Utica Zoo

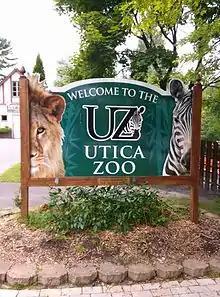
Welcome sign at the Utica Zoo

The Utica Zoo was founded in 1914 with an initial collection of three fallow deer. The City of Utica owns the of zoo property, of which 40 is currently developed. The first permanent building was erected in 1920. The City of Utica Parks Department managed the zoo until 1964, when responsibility was transferred to a dedicated organization, currently known as the Utica Zoological Society. This organization was later chartered by the State of New York as an educational institution. The first professional zoo director was hired in 1966.